2010 TNT – Fortuna Meeting

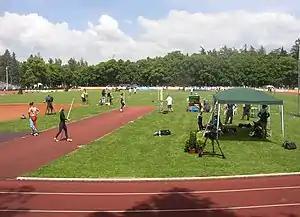
Javelin throw in women's heptathlon (Sletiště Stadium, 16 June 2010)

The 4th edition of the annual TNT - Fortuna Meeting took place on 15 and 16 June 2010 in Kladno, Czech Republic. The track and field competition, featuring a decathlon (men) and a heptathlon (women) event was part of the 2010 IAAF World Combined Events Challenge. The 2010 edition was the first in history of Kladno meeting to gain the top-level IAAF World Combined Events Challenge rank.